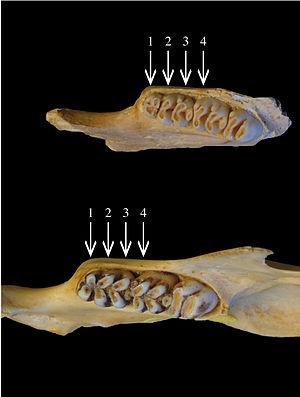
Papagomys est un genre de rongeurs de la sous-famille des Murinés. Ce sont des rats géants que l'on trouve à Timor et dans l'île de Florès.
La grotte de Liang Bua est un complexe cavernicole tributaire d'un réseau de chutes d'eau successives ayant creusé à flanc de paroi rocheuse une vaste cavité. Ce site naturel souterrain est situé sur l'île de Florès dans la province de Nusa Tenggara oriental en Indonésie. Par ailleurs la cavité se localise à proximité de la petite localité indonésienne éponyme Liang Bua.